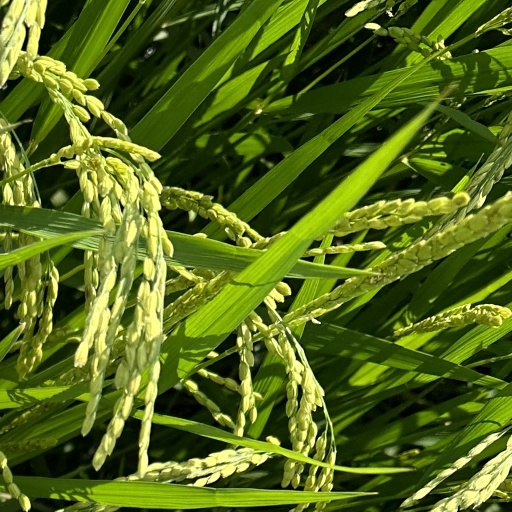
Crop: rice